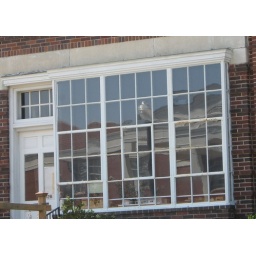
Our church reflected in the building across Tichenor St.